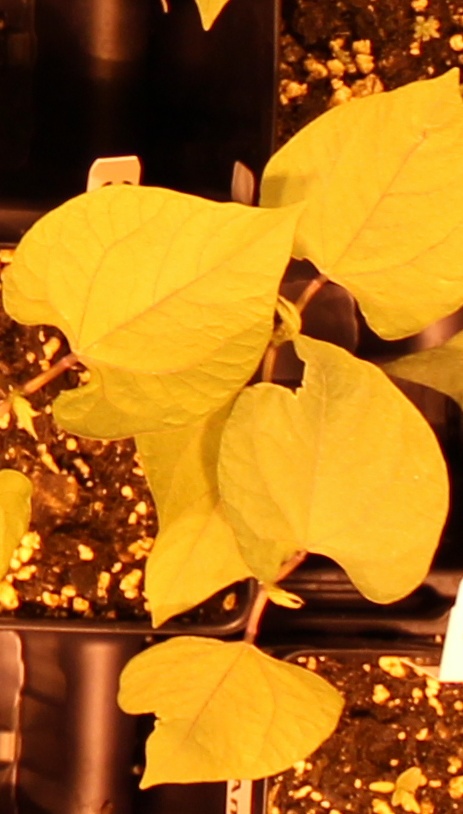
Label: Blackbean